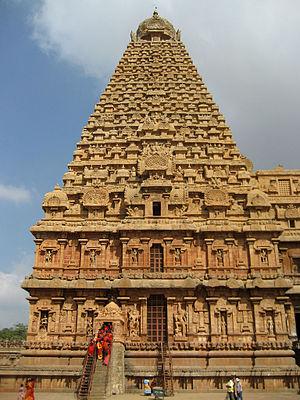
La carte politique de l'Inde antique et médiévale est composée de royaumes et de républiques innombrables aux frontières fluctuantes. Aux IVᵉ et Vᵉ siècles, le nord de l'Inde est unifié sous la dynastie des Gupta. Cette période est considérée en Inde comme un âge d'or, la civilisation hindoue ayant atteint un apogée inconnu jusqu'alors.
L'Inde, officiellement la république de l'Inde, est un pays d'Asie du Sud qui occupe la majeure partie du sous-continent indien. Sa capitale est New Delhi. L'Inde est le deuxième pays le plus peuplé et le septième pays le plus grand du monde. Le littoral indien s'étend sur plus de sept mille kilomètres. Le pays a des frontières communes avec le Pakistan au nord-ouest, la Chine au nord et à l'est-nord-est, le Népal au nord-est, le Bhoutan, le Bangladesh et la Birmanie à l'est-nord-est. Sur l'océan Indien, l'Inde est à proximité des Maldives au sud-sud-ouest, du Sri Lanka au sud et de l'Indonésie au sud-est. L'Inde revendique également une frontière avec l'Afghanistan au nord-ouest. L'Inde dispose de l'arme nucléaire depuis 1974 après avoir fait des essais officiels.